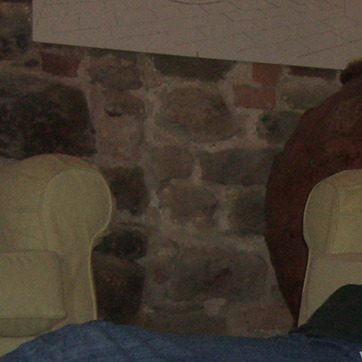
Material: stone